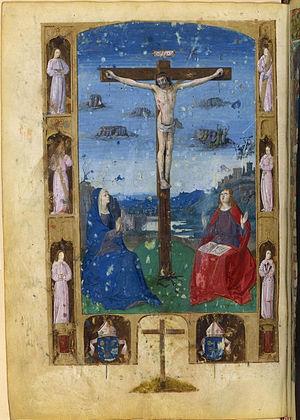
Le Maître des Prélats bourguignons est un maître anonyme enlumineur actif en Bourgogne entre 1470 et 1490. Il doit son nom à plusieurs commandes que lui ont passé des évêques et abbés bourguignons.